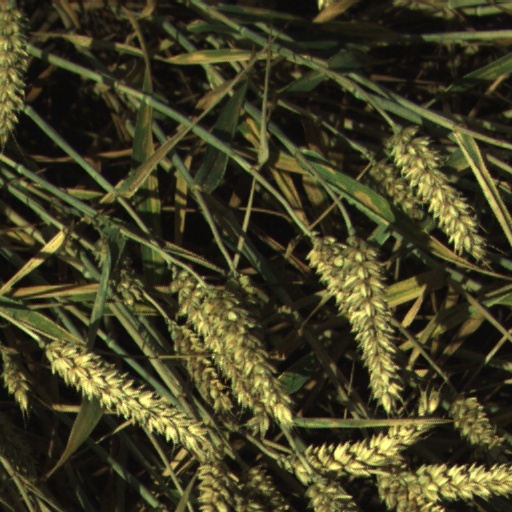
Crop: wheat